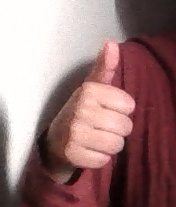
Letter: aleff